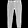
Label: Trouser